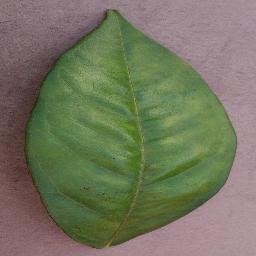
Label: Orange___Haunglongbing_(Citrus_greening)